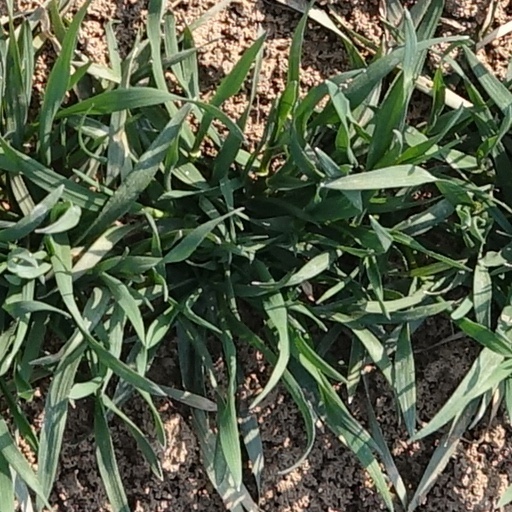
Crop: wheat